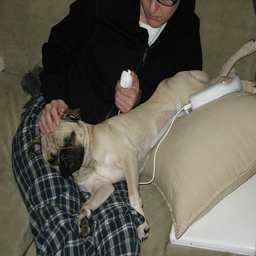
a person sitting on a couch with a dog
A person on a couch with a very cute little dog.
a person holds a remote as a dog lays in their lap
A pug dog lying on a persons lap who's holding a remote controller.
A person holds a Wii-mote while a dog sleeps in their lap.